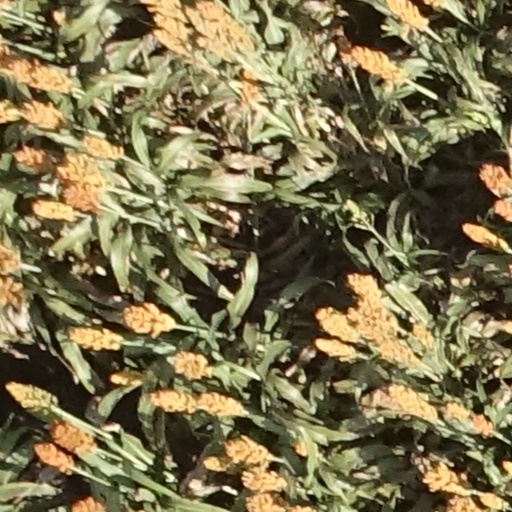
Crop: sorghum